Sheikh Jarrah

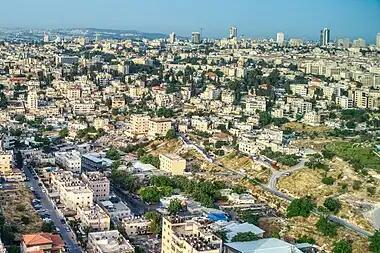
Sheikh Jarrah, 2023

Sheikh Jarrah is a predominantly Palestinian neighborhood in East Jerusalem, north of the Old City, on the road to Mount Scopus. It received its name from the 13th-century tomb of Hussam al-Din al-Jarrahi, a physician of Saladin, located within its vicinity. The modern neighborhood was founded in 1865 and gradually became a residential center of Jerusalem's Muslim elite, particularly the al-Husayni family. After the 1948 Arab–Israeli War, it became under Jordanian-held East Jerusalem, bordering the no-man's land area with Israeli-held West Jerusalem until Israel occupied the neighborhood in the 1967 Six-Day War. Most of its present Palestinian population is said to come from refugees expelled from Jerusalem's Talbiya neighbourhood in 1948.